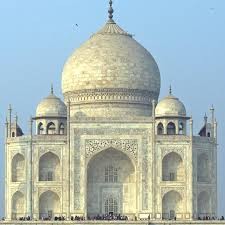
Landmark: Taj Mahal